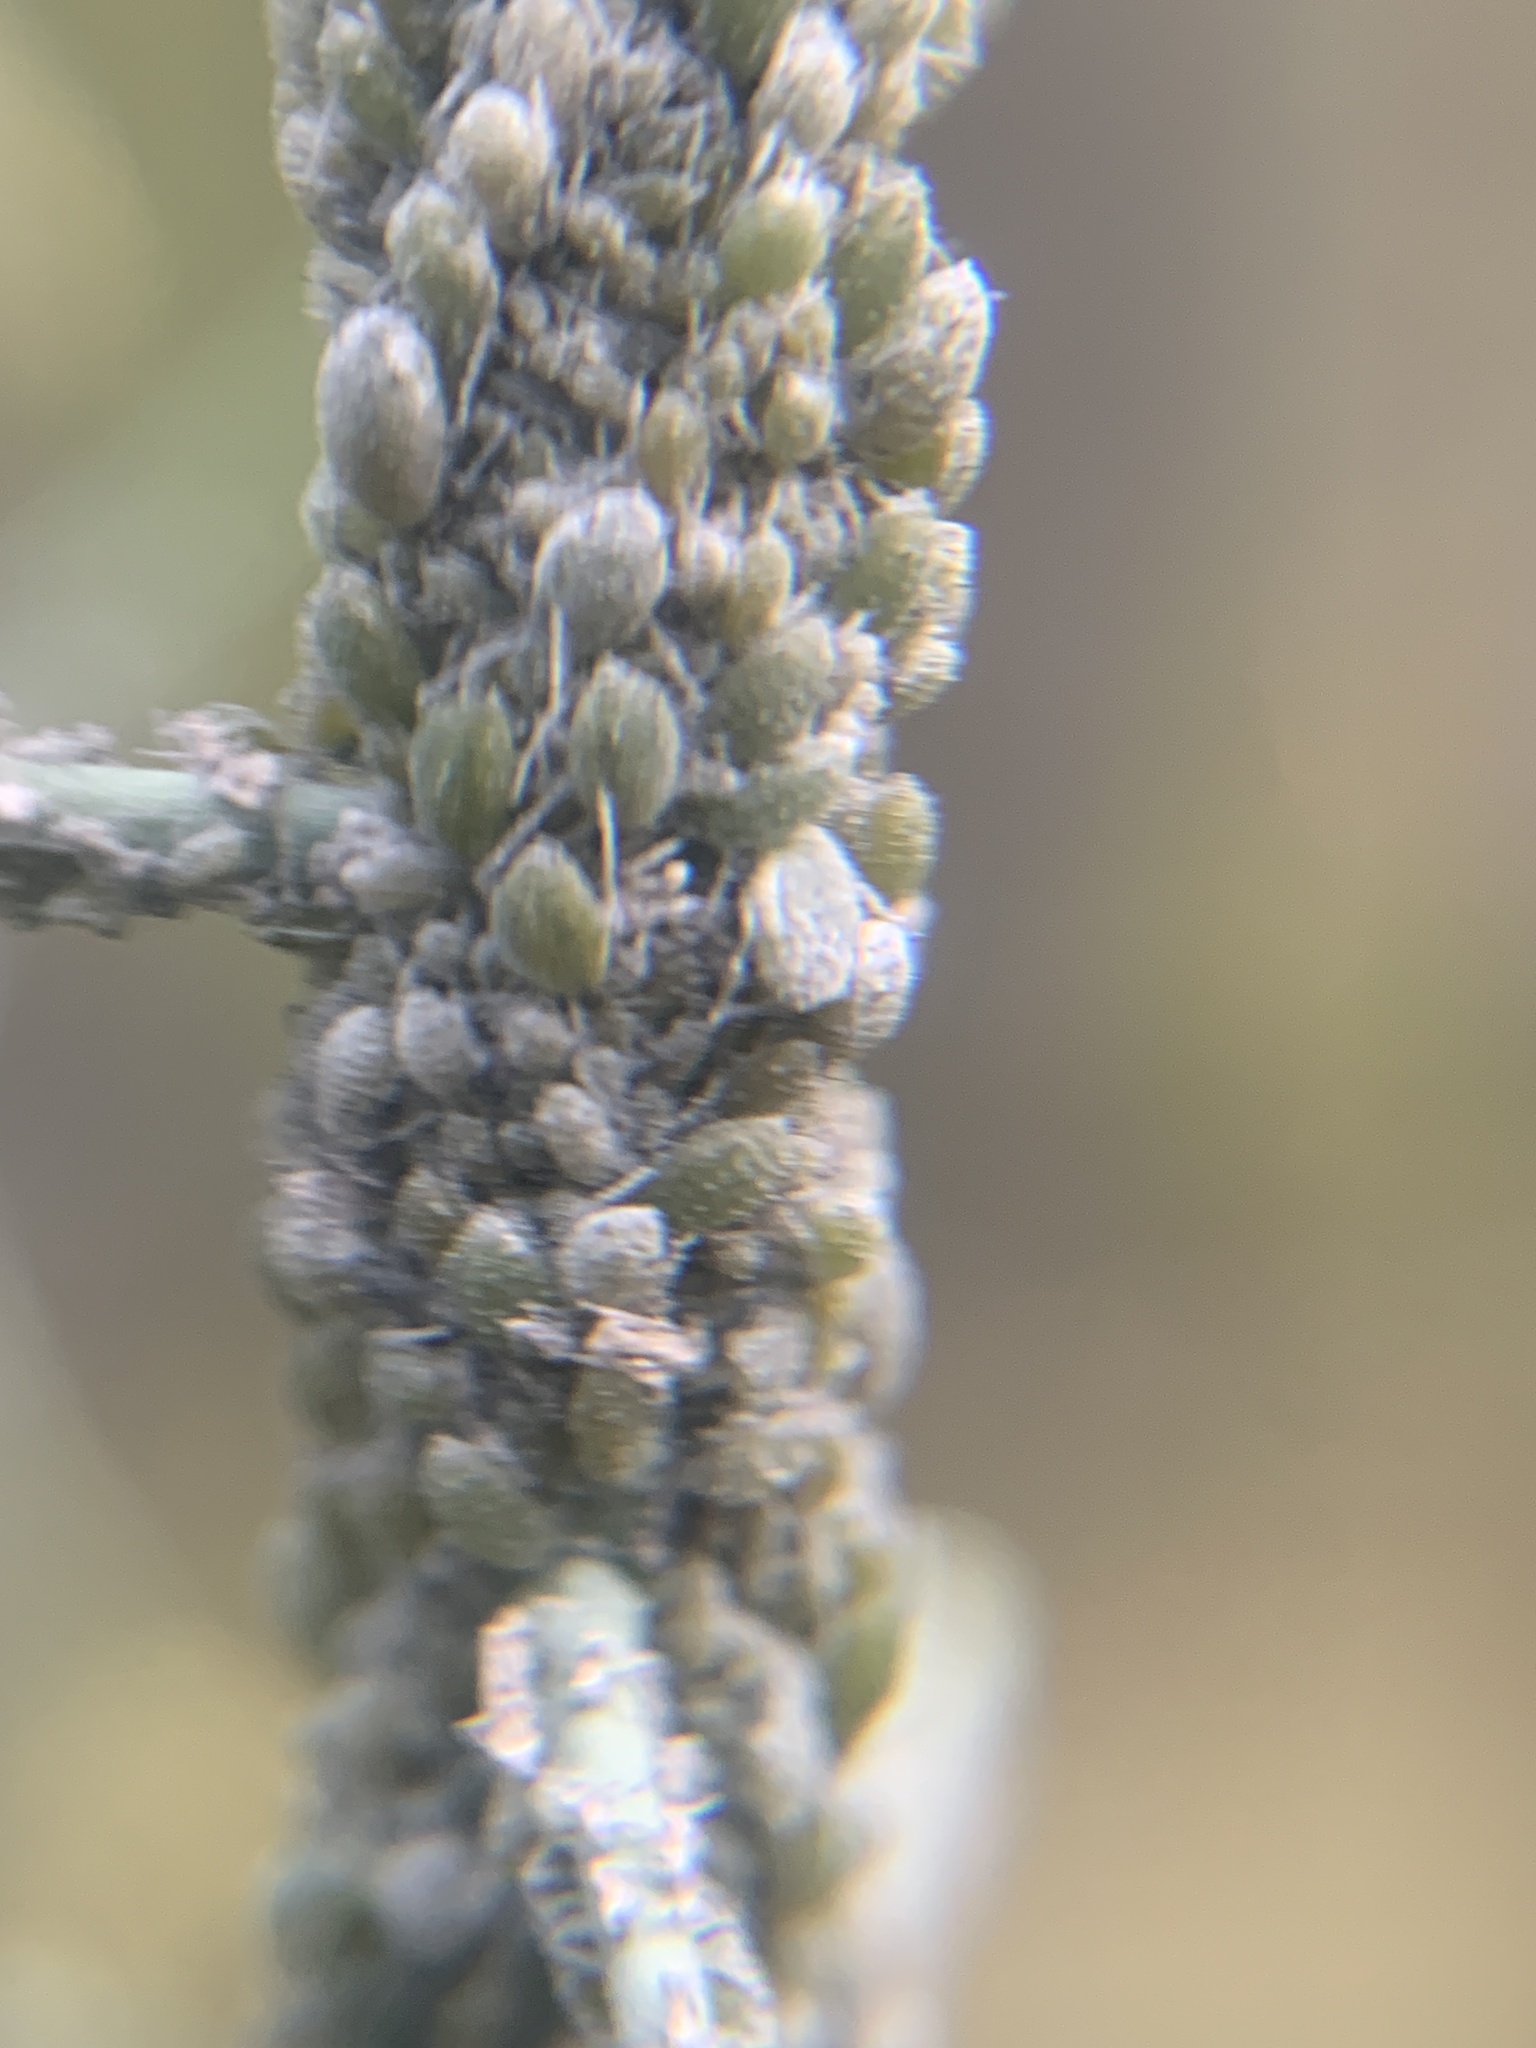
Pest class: cabbage_aphid